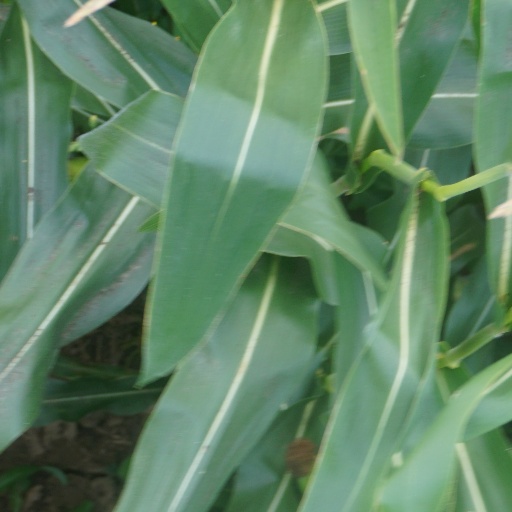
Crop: maize; corn